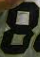
Number: 8